Matt Jarvis

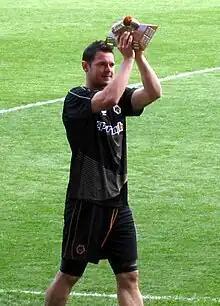
Jarvis after winning the Wolverhampton Wanderers Player of the Year award in 2011

Jarvis rejected a further improved contract offer by Gillingham, to join Wolverhampton Wanderers of the Championship in June 2007, signing a two-year contract with the option to extend his stay by a further year. The clubs agreed a transfer fee but the exact amount was not disclosed.